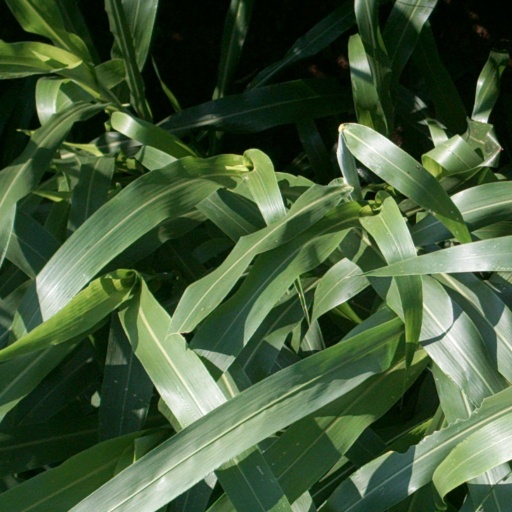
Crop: sorghum